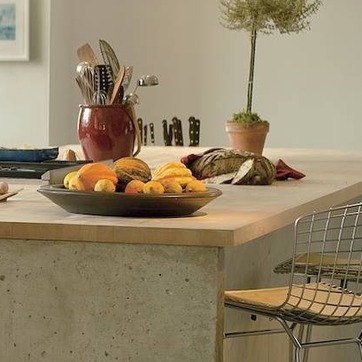
Material: food